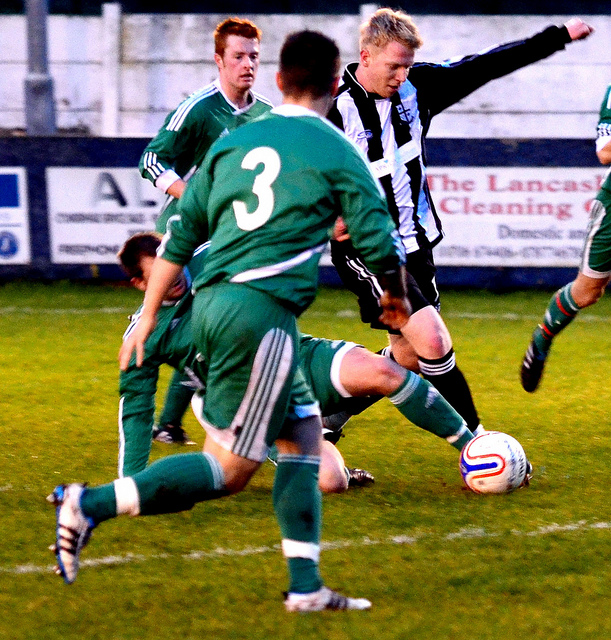
đội bóng áo xanh đang ngăn cản đội bóng áo sọc trắng đen ghi bàn